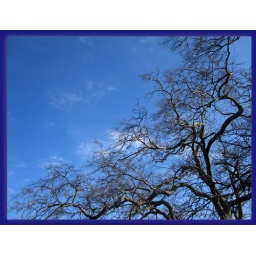
I just liked the way the bare branches looked against the blue sky.